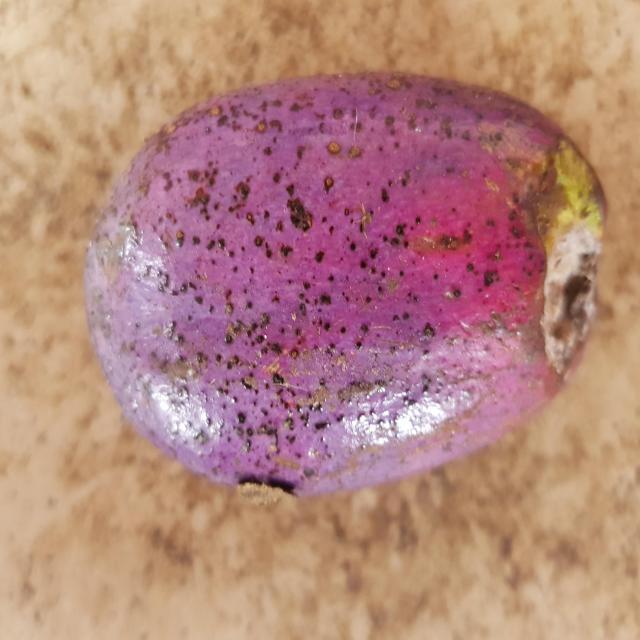
Plum grade: rotten